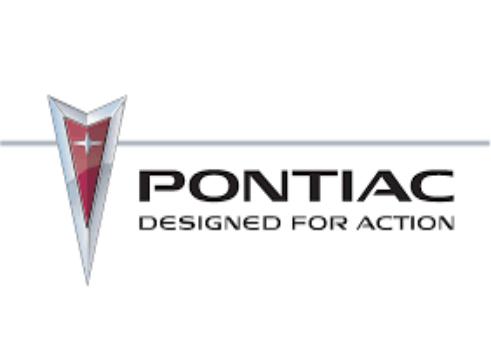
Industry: Transportation